Sky position (RA, Dec in degrees): 174.285, 15.902
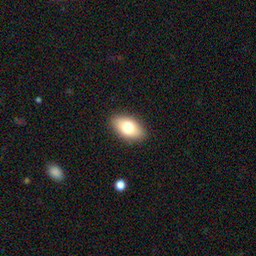
Galaxy morphology: In-between Round Smooth Galaxies